Didier Santini

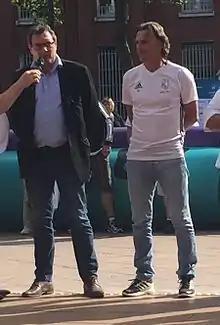
Santini as Dunkerque manager in September 2016

Didier Santini (born 7 September 1968) is a French football manager and former player who manages Rodez of the French second division.